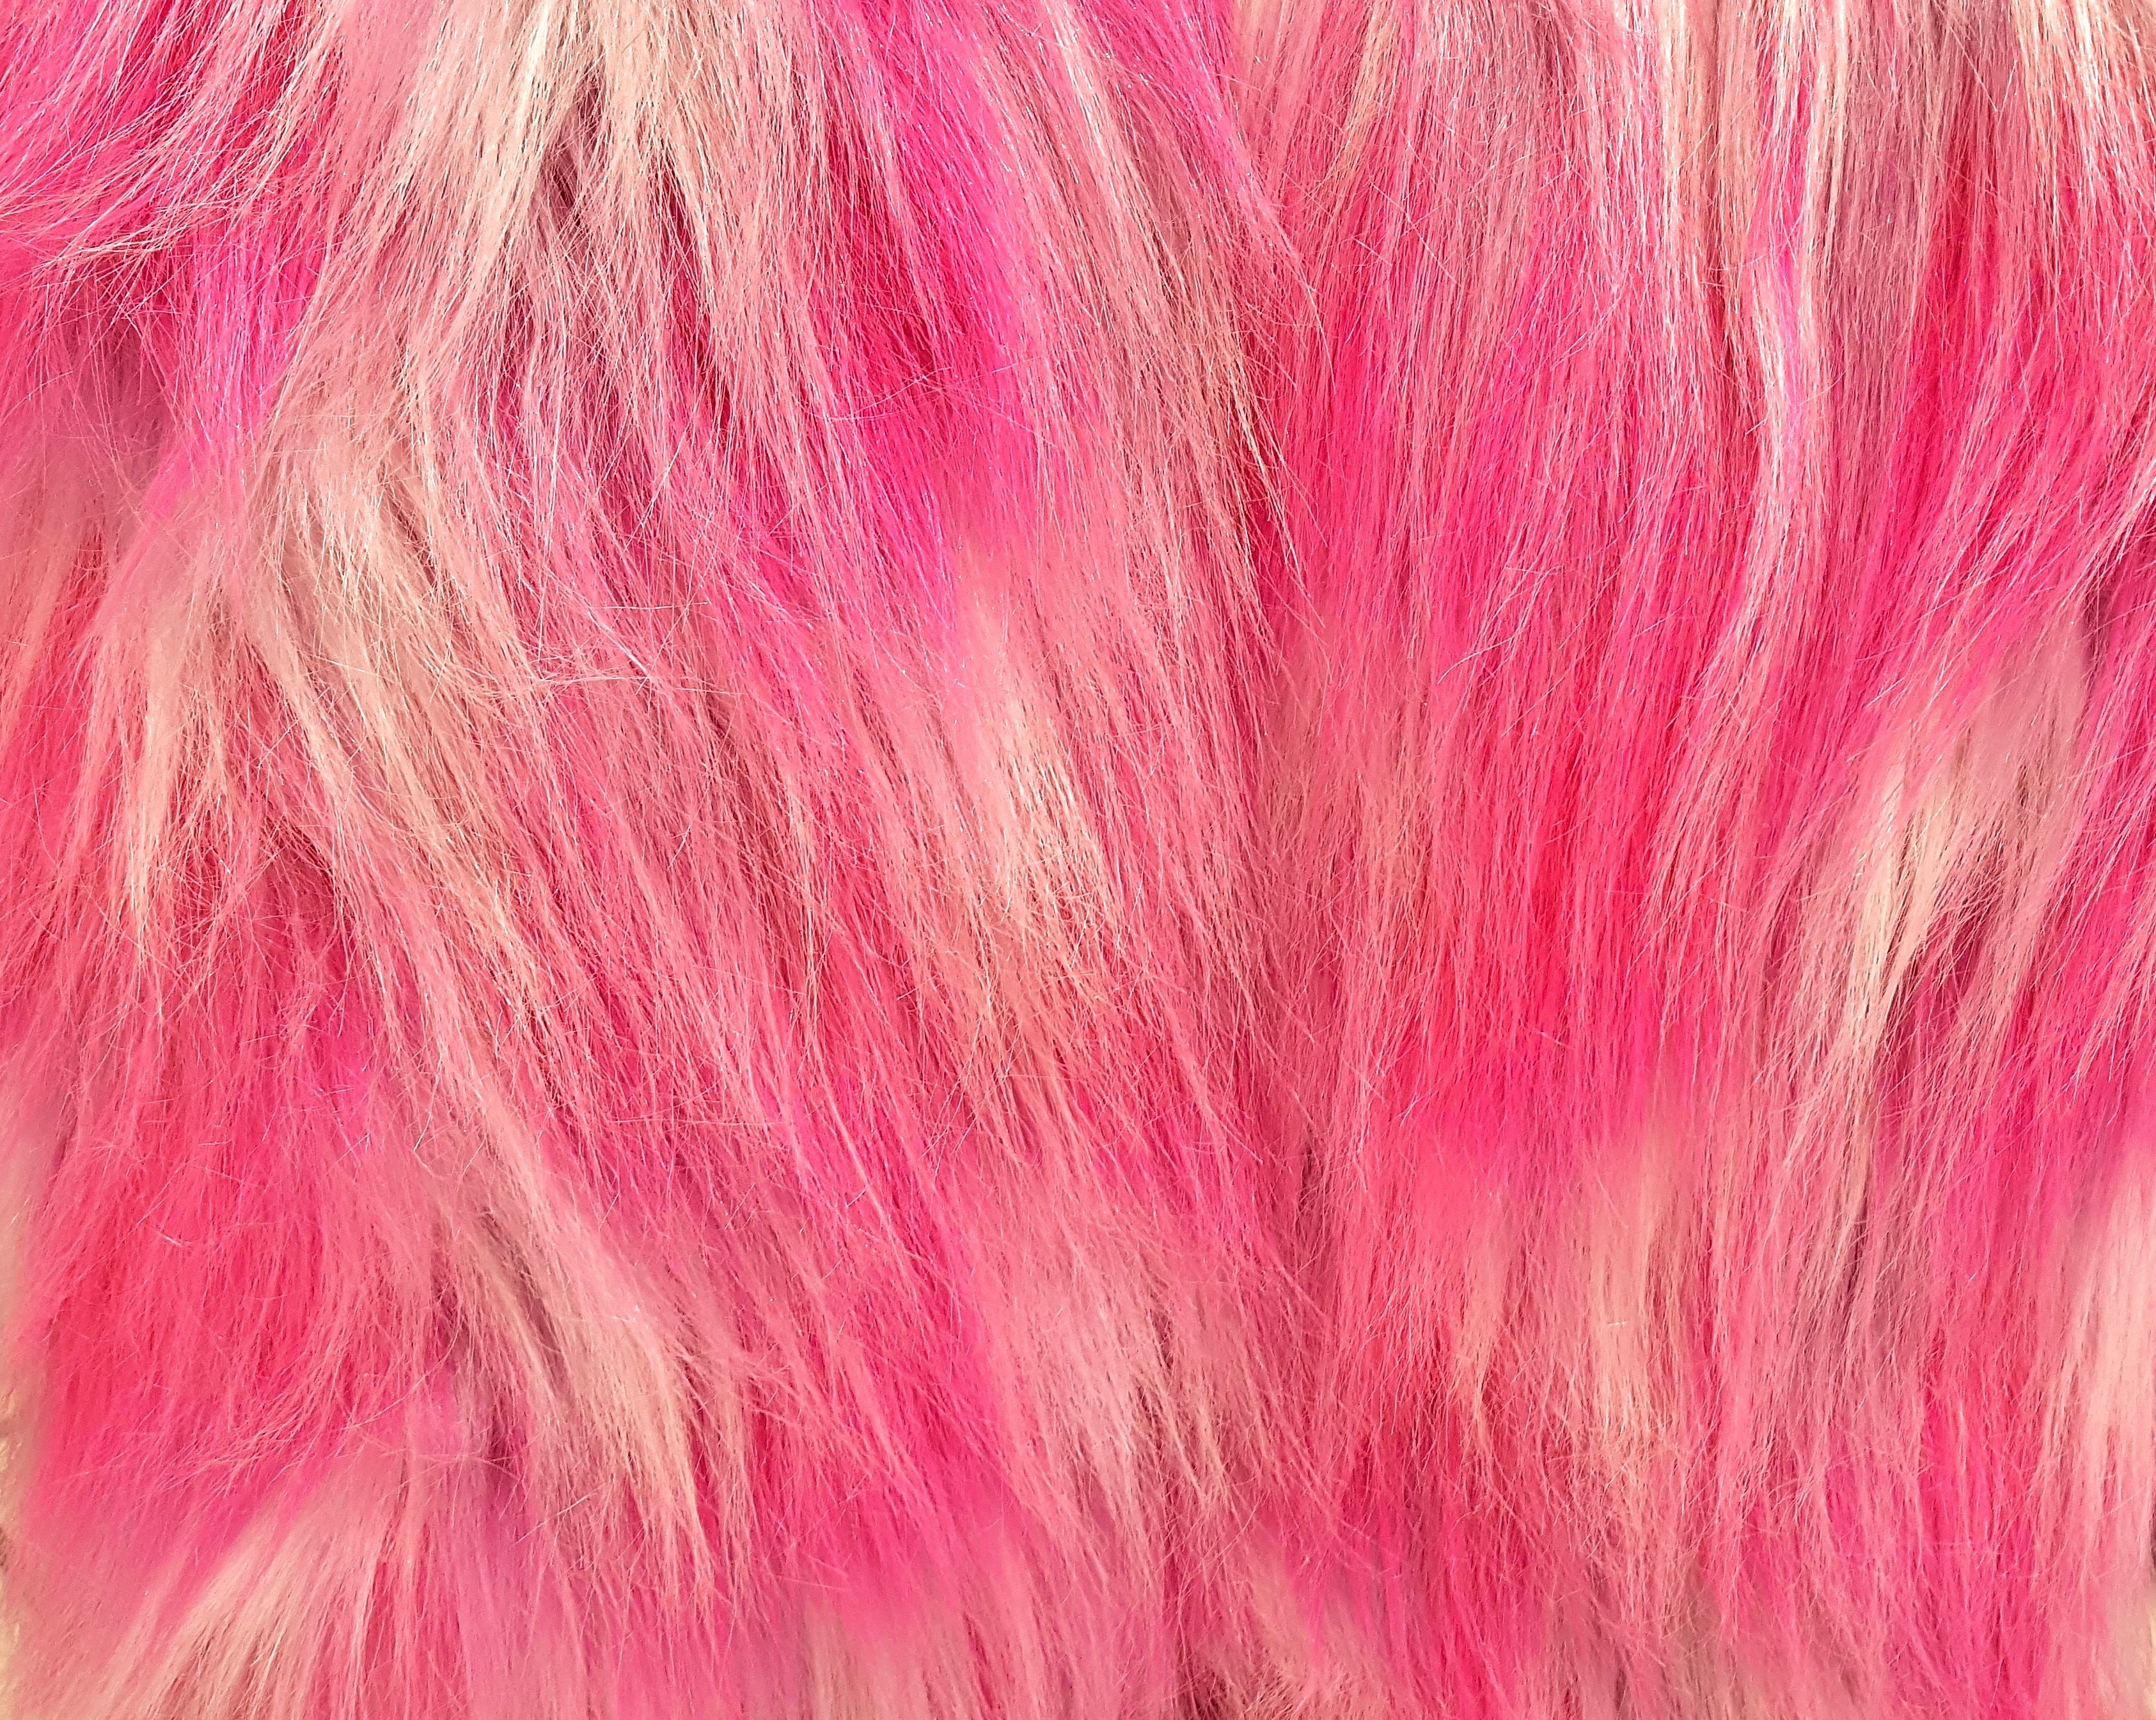
hair, texture, purple, petal, female, fur, red, color, fashion, colorful, pink, lip, material, thread, textile, colors, background, style, magenta, costume, wig, headwear, flamboyant, dress up, headdress, pink wig, hair coloring, dance dress